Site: brandenburg
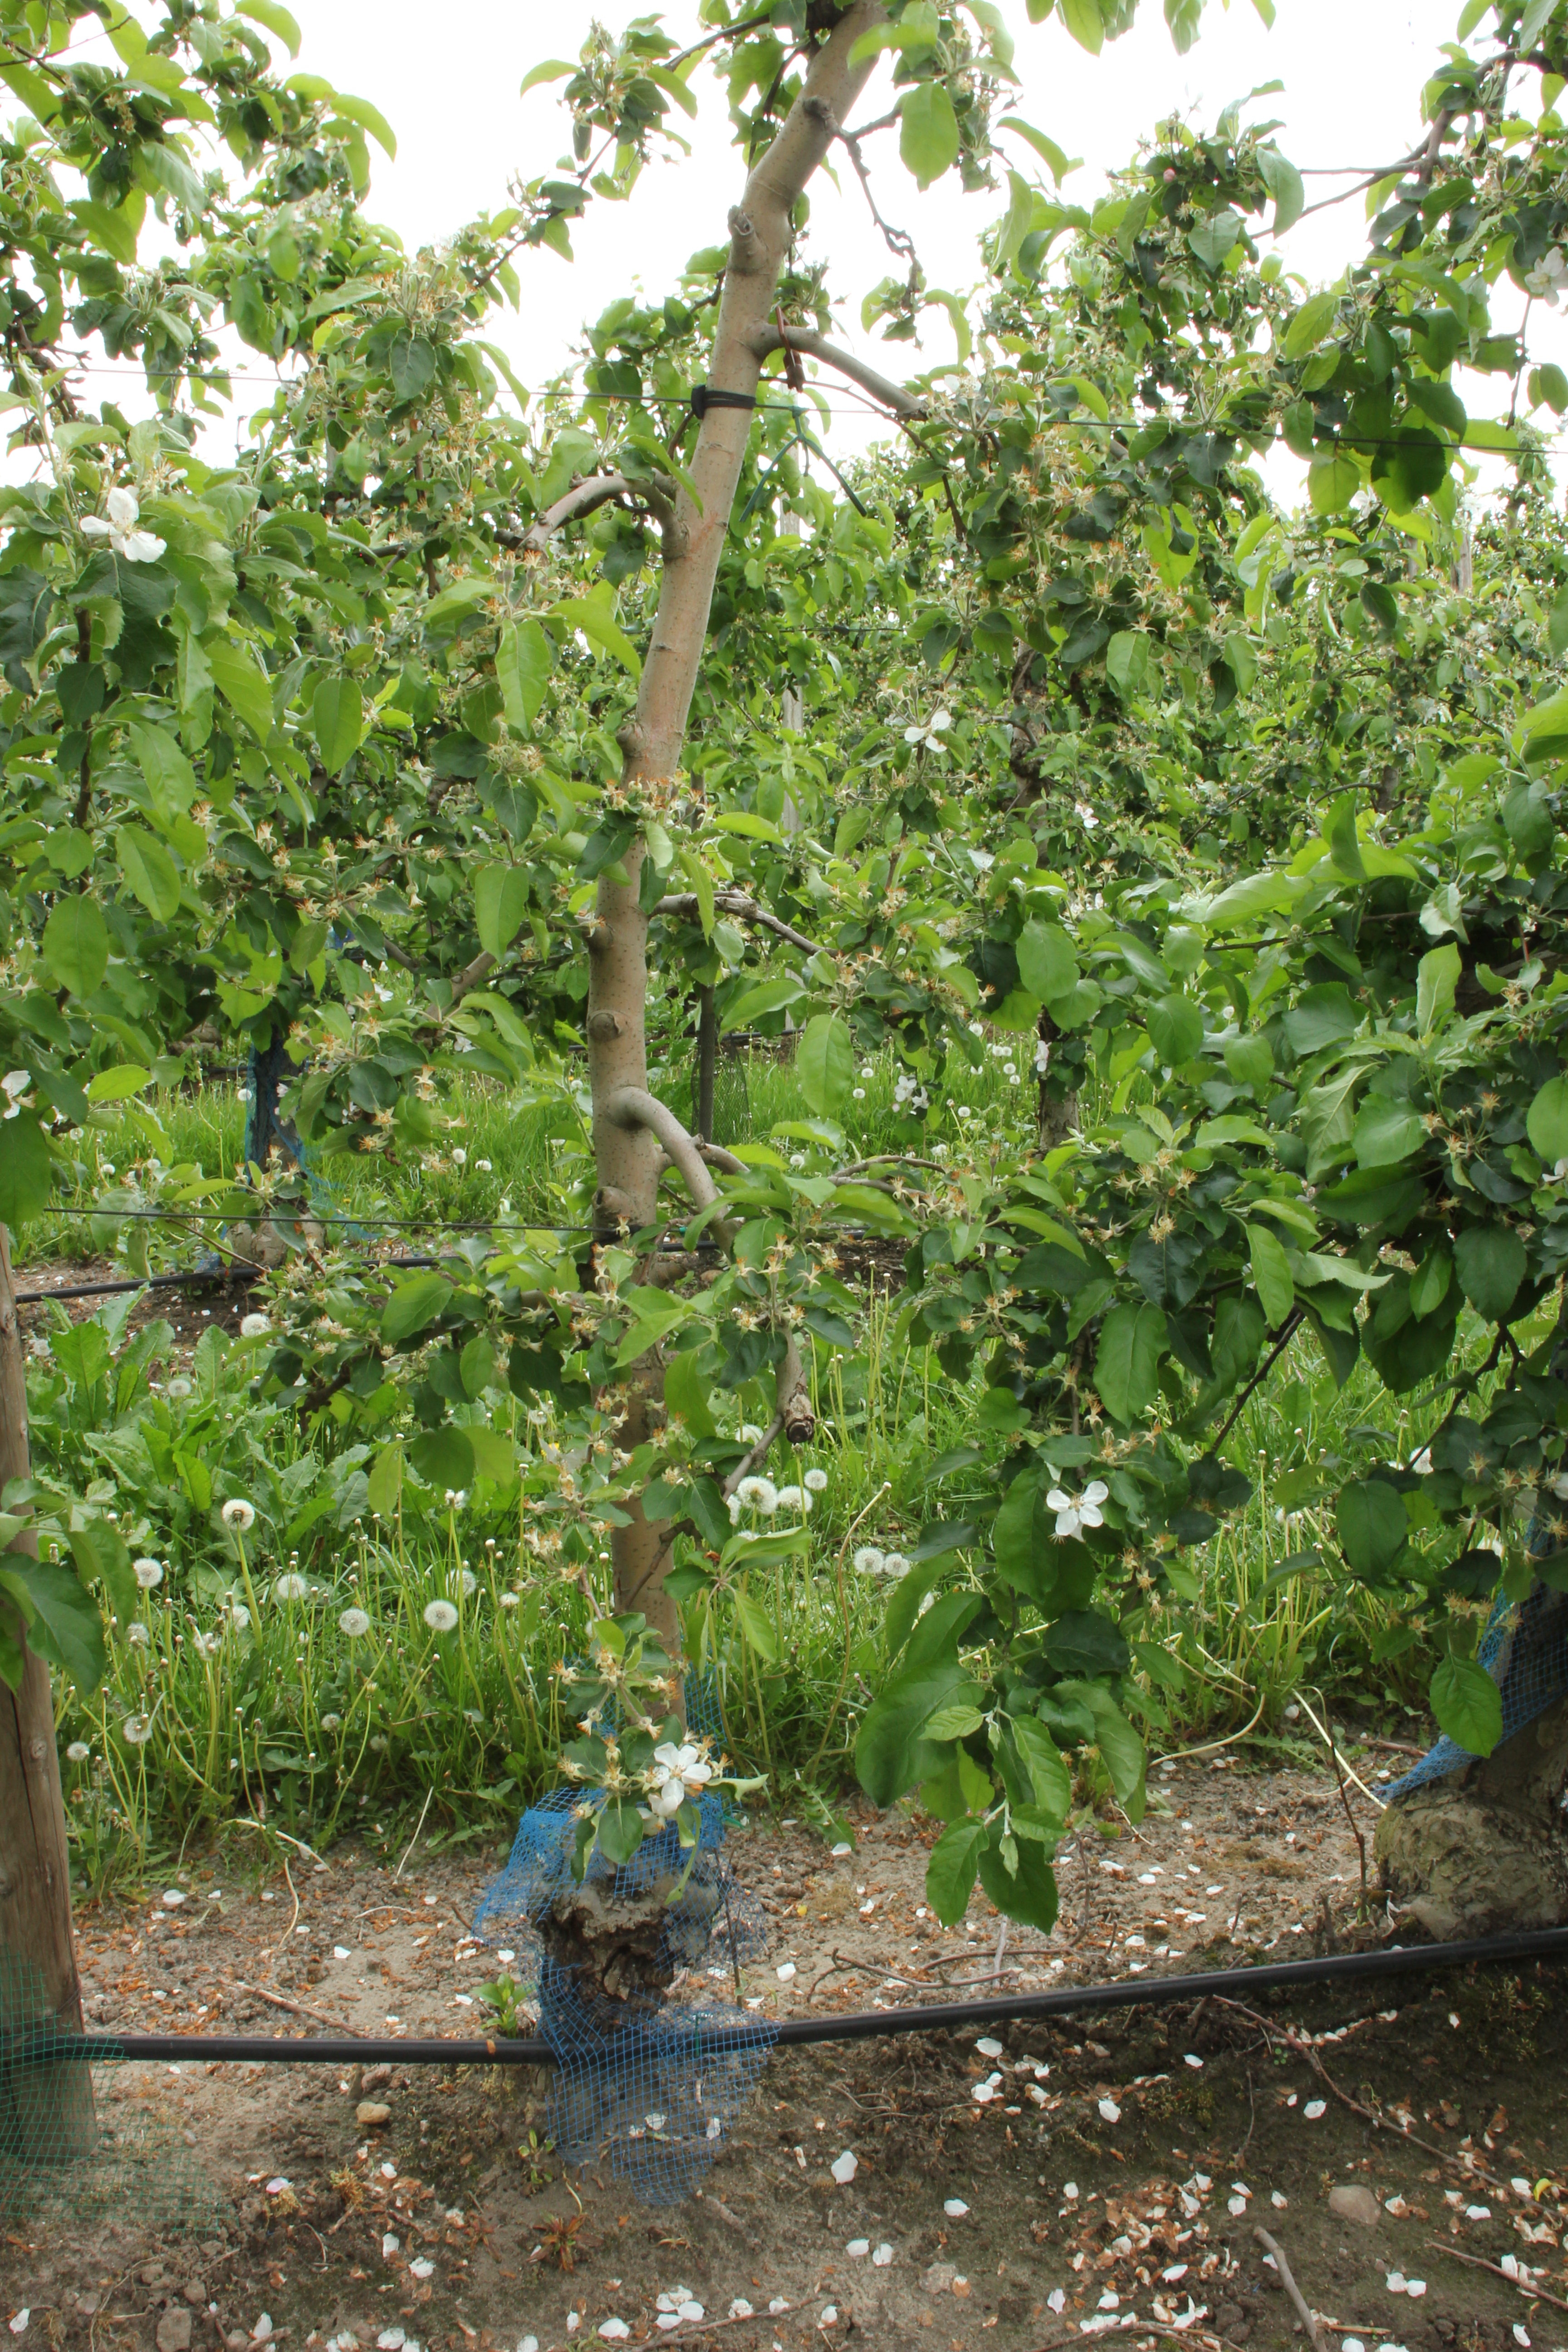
Growth stage (BBCH 67): Flowering